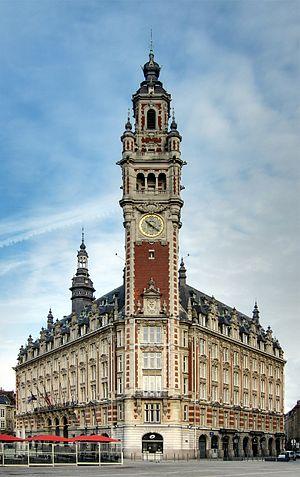
La Chambre de commerce de Lille, édifiée entre 1910 et 1921 par l'architecte Louis-Marie Cordonnier.
Cet article recense les monuments historiques de Lille, en France.
Cet article recense les monuments historiques protégés au titre du Patrimoine du XXᵉ siècle dans le département du Nord, en France.
Lille est une ville du nord de la France, préfecture du département du Nord et chef-lieu de la région Hauts-de-France.